Edward Hyde, 1st Earl of Clarendon

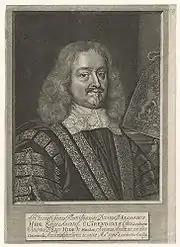
The Earl of Clarendon; 1666 engraving by David Loggan

His authority was weakened by increasing ill-health, in particular attacks of gout and back pain that became so severe that he was often incapacitated for months on end: Samuel Pepys records that early in 1665 Hyde was forced to lie on a couch during Council meetings. Even neutrals began to see him as a liability, and when attempts to persuade him to retire failed, some spread false reports that he was anxious to step down. These included Sir William Coventry who later admitted to Samuel Pepys that he was largely responsible for these reports; he claimed this was because Clarendon's dominance of policy and refusal to consider alternatives made even their discussion impossible. In his memoirs, Clarendon makes clear his bitterness against Coventry for what he regarded as betrayal, which he contrasted with the loyalty shown by his brother Henry.